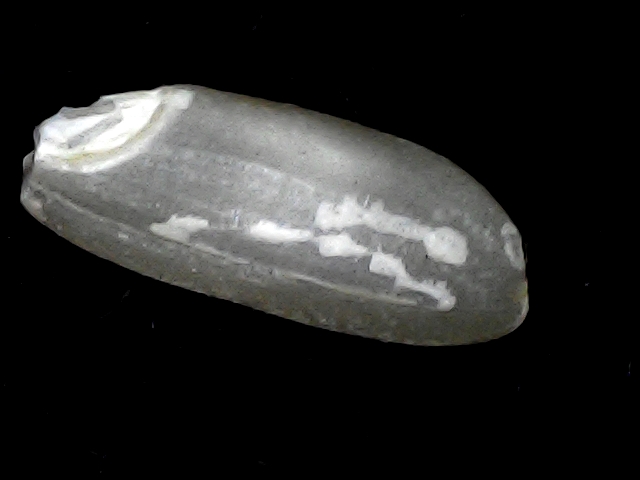
Rice variety: BD91